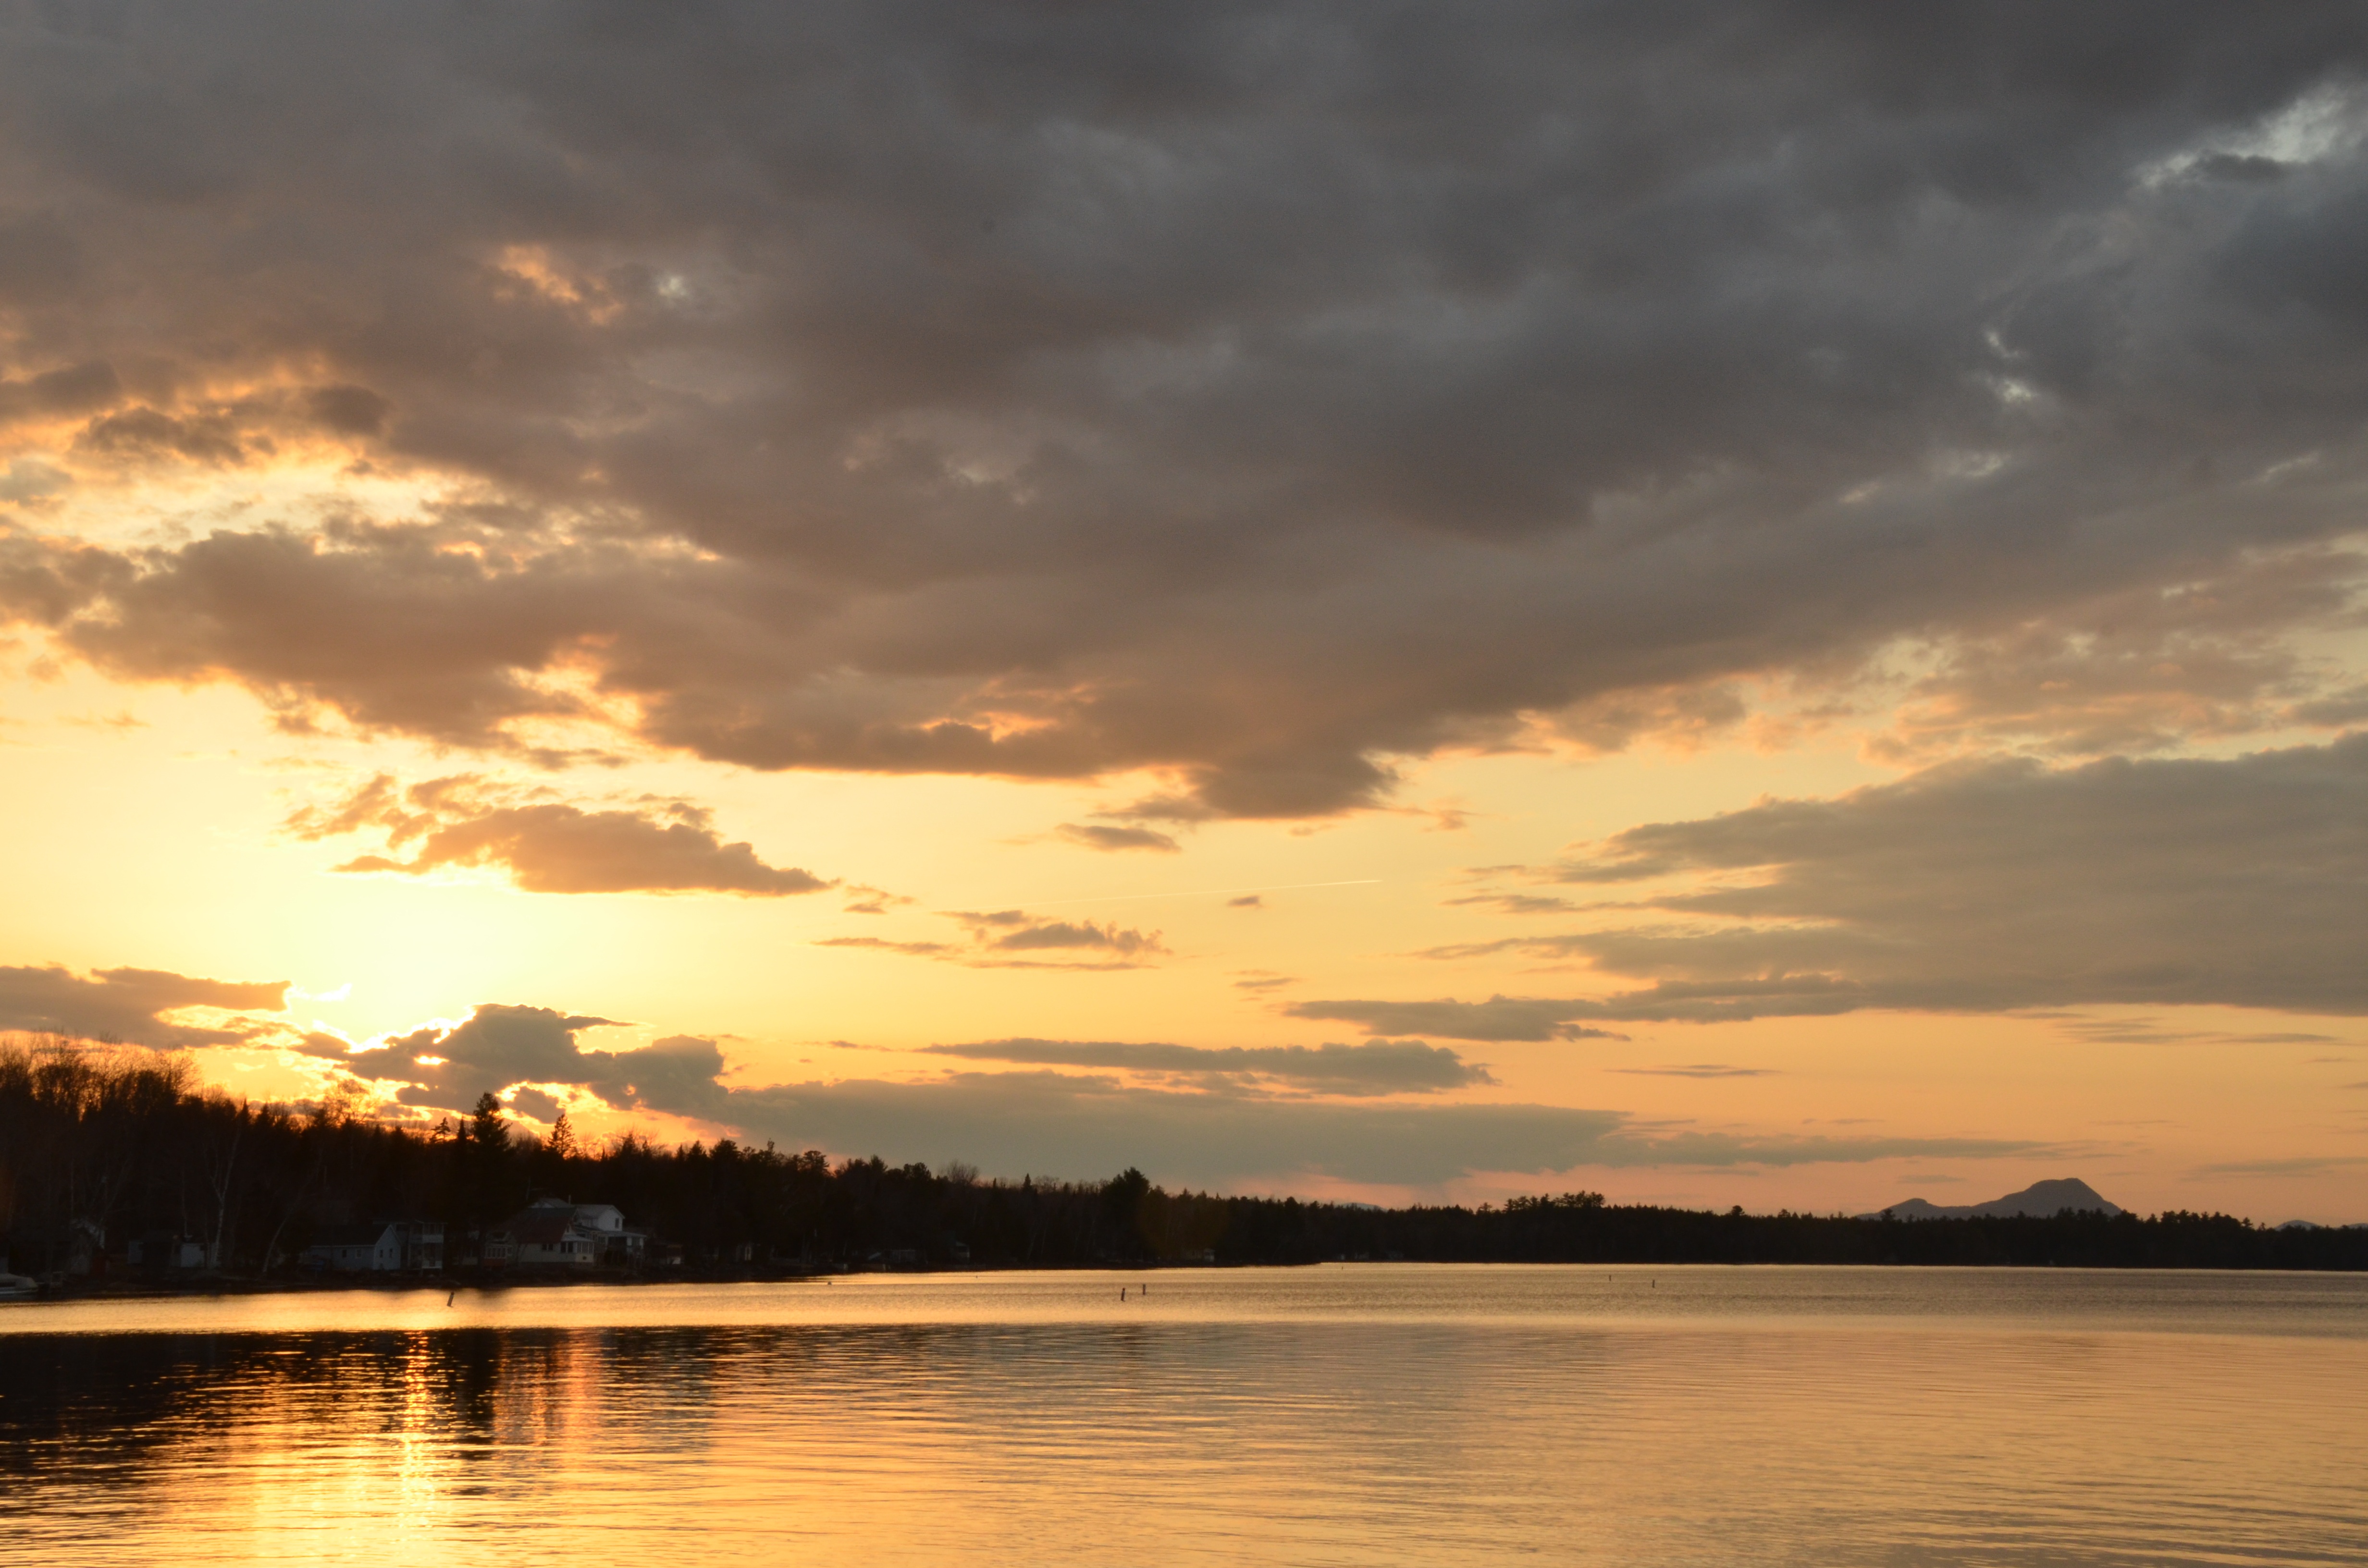
landscape, sea, water, nature, horizon, cloud, sky, sun, sunrise, sunset, sunlight, morning, lake, dawn, river, dusk, evening, twilight, reflection, bay, loch, more, afterglow, evening red